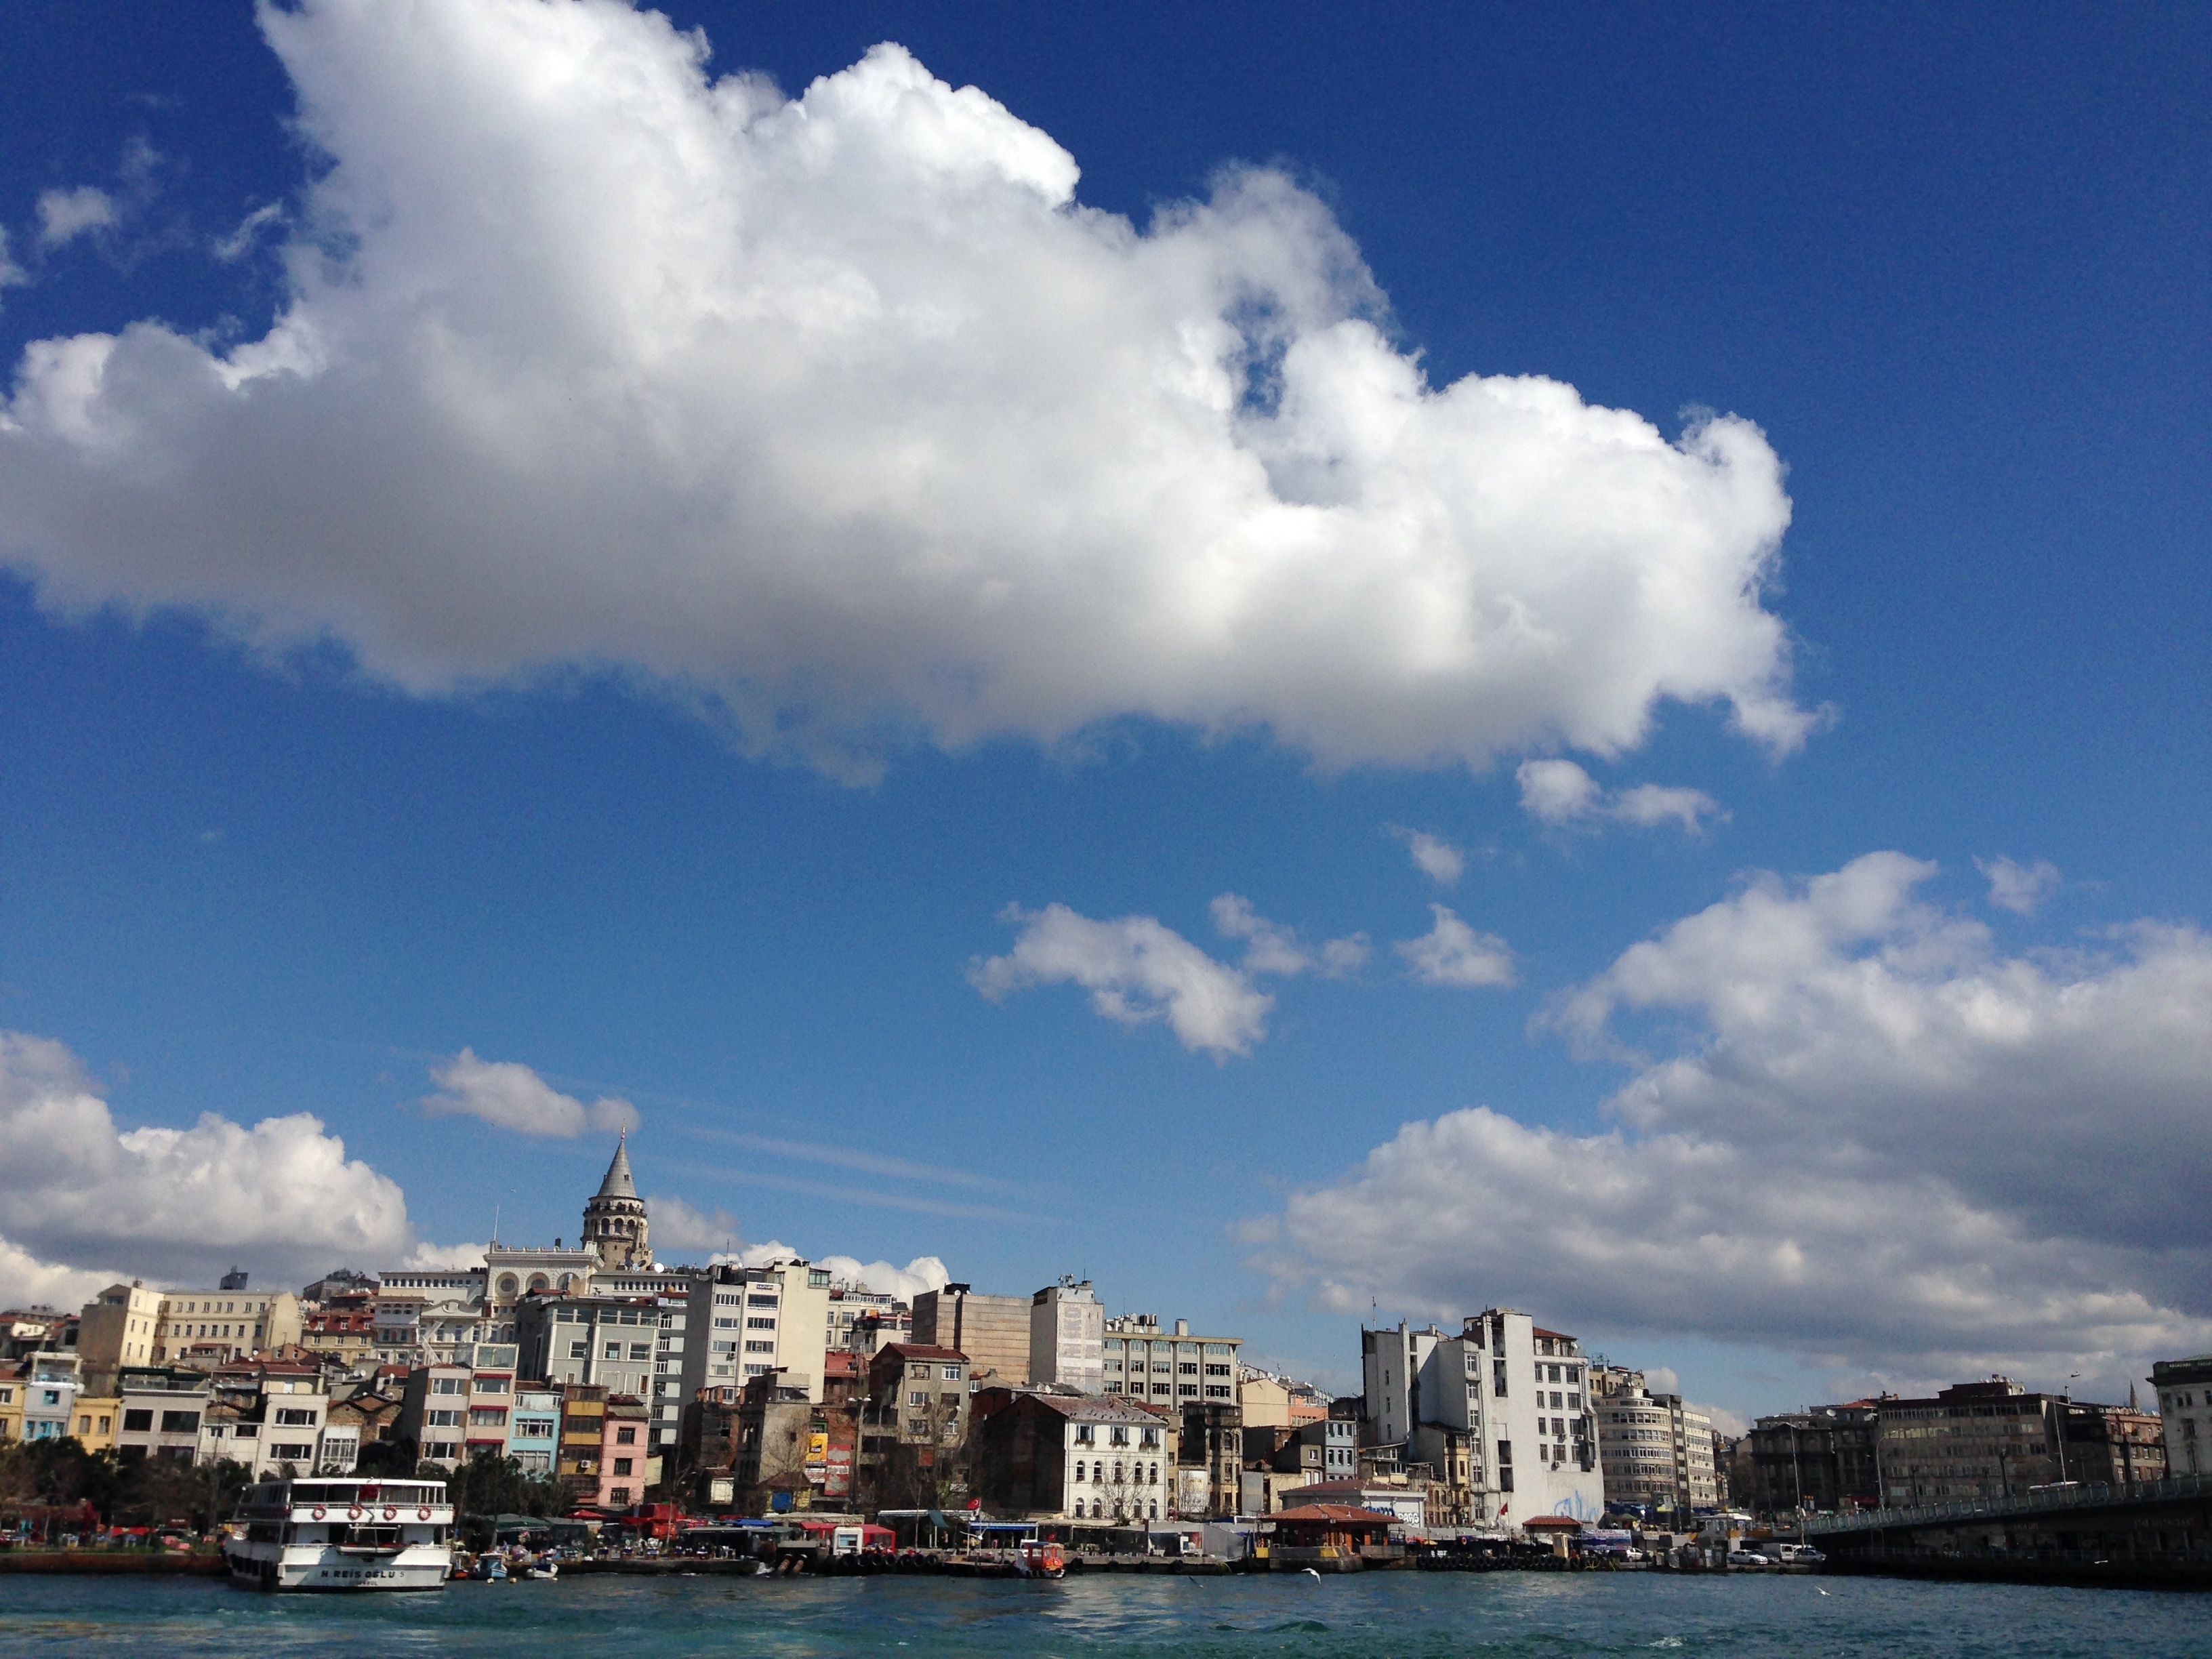
sea, coast, ocean, horizon, cloud, sky, skyline, city, cityscape, dusk, vehicle, bay, harbor, meteorological phenomenon, human settlement